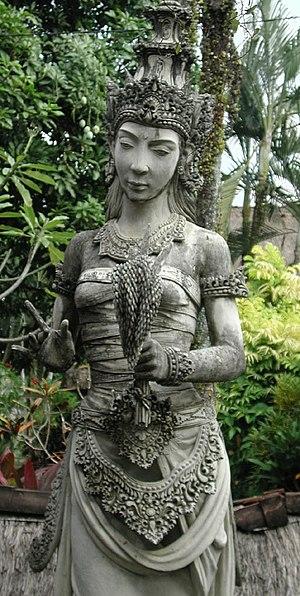
"En Indonésie, Dewi Sri, ""la déesse Sri"", est la déesse de la fertilité et du riz. C'est un autre nom de Lakshmi.
Les 3 techniques de cuisson du riz sont : à l'eau, à la vapeur, au gras. Elles varient avec les espèces et variétés de riz et les usages culinaires.